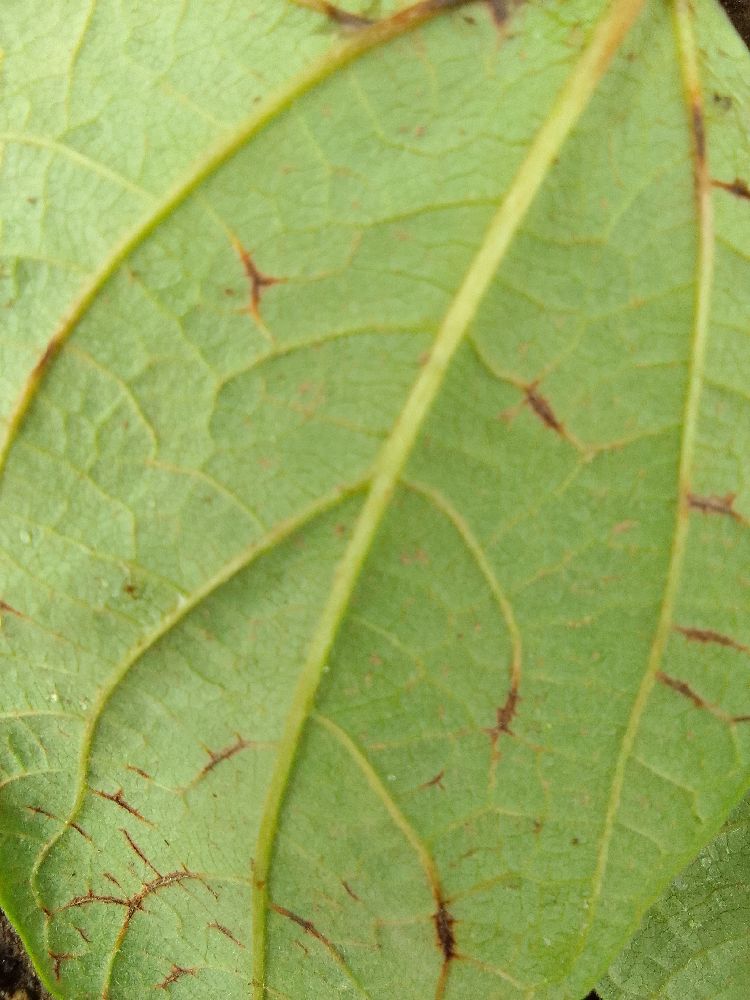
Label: anthracnose